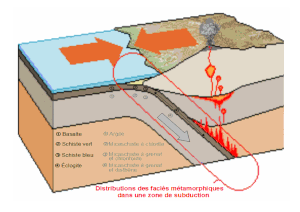
Schéma simplifié d'une zone de subduction avec ses faciès métamorphiques.
Une éclogite est une roche métamorphique qui s'est formée dans le faciès éclogitique, c'est-à-dire ayant subi les conditions de pression et température de ce champ.
Un faciès métamorphique désigne une catégorie de roches métamorphiques dont la détermination est basée sur l'assemblage minéralogique de la roche. Aux différents faciès est associé un champ d'intervalle de conditions de température et de pression donné. Bien que les noms des faciès soient basés sur le nom des roches métamorphiques de la séquence magmatique basique, ils n'indiquent pas les noms des roches pouvant être présentes. Les faciès métamorphiques sont l'une des classifications utilisées par les scientifiques pour organiser les roches métamorphiques.